Architecture in modern Scotland

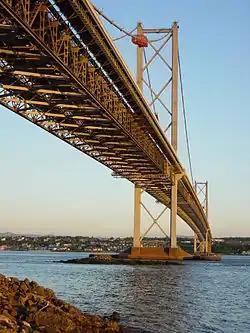
Forth Road Bridge, one of the prestigious architectural projects of the 1960s

Architecture in modern Scotland encompasses all building in Scotland, between the beginning of the twentieth century and the present day. The most significant architect of the early twentieth century was Charles Rennie Mackintosh, who mixed elements of traditional Scottish architecture with contemporary movements. Estate house design declined in importance in the twentieth century. In the early decades of the century, traditional materials began to give way to cheaper modern ones. After the First World War, Modernism and the office block began to dominate building in the major cities and attempts began to improve the quality of urban housing for the poor, resulted in a massive programme of council house building. The Neo-Gothic style continued in to the twentieth century but the most common forms in this period were plain and massive Neo-Romanesque buildings.